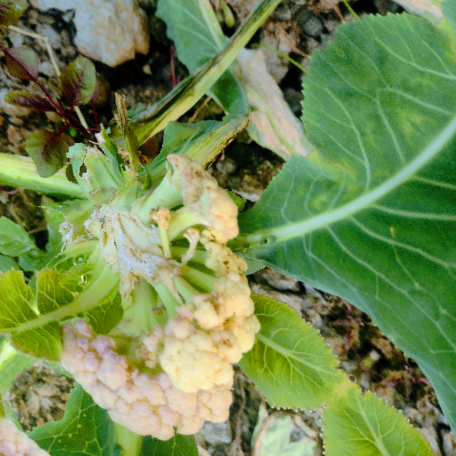
Label: Bacterial spot rot